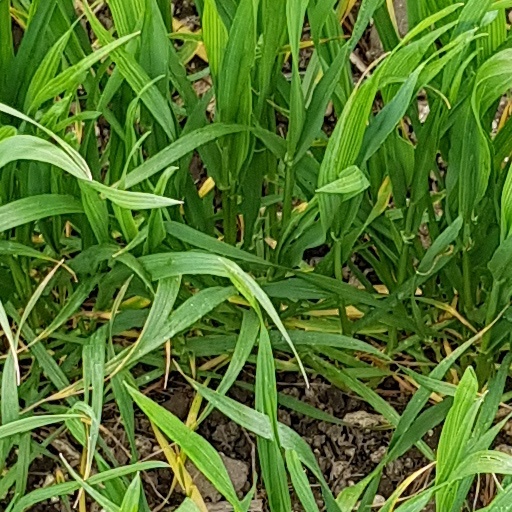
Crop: wheat